Miletus

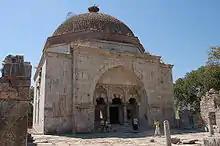
An Ottoman mosque from the Turkish period at the Miletus site

During the Byzantine age the see of Miletus was raised to an archbishopric and later a metropolitan bishopric. The small Byzantine castle called Palation located on the hill beside the city, was built at this time. Miletus was headed by a curator.